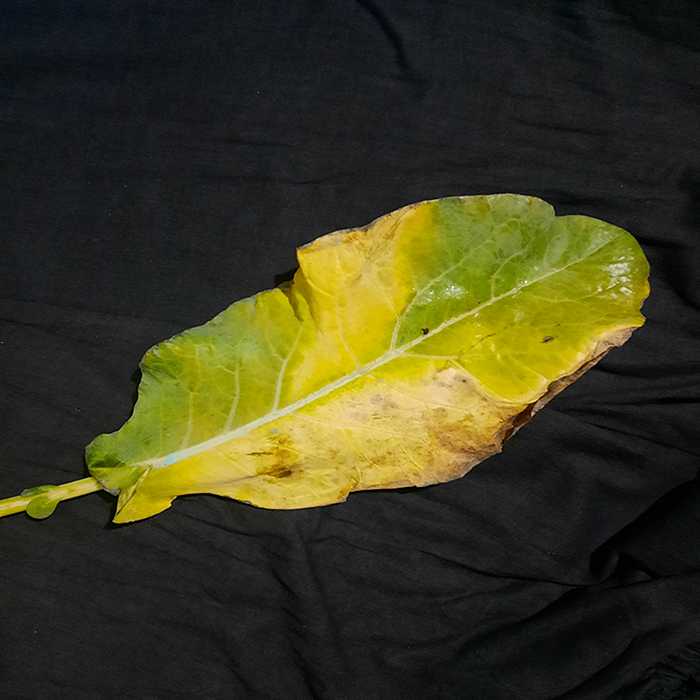
Plant: Cauliflower
Label: Black Rot